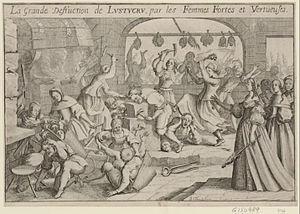
La Grande destruction de Lustucru par les femmes fortes et vertueuses. Estampe de Sébastien Leclerc (1637-1714). ""Ceci est une espèce de réparation que Le Clerc se crut obligé de faire aux dames qu'il avait comme insulté dans l'estampe qu'on vient de décrire [(A l'enseigne tout est bon. Céans
Lustucru ou le père Lustucru est un personnage satirique imaginaire probablement apparu au début du XVIIᵉ siècle, en tant que médecin et également forgeron chargé de « reformer » la tête des femmes, à l'aide de ses outils de forgeron, pour les guérir de prétendus maux, en raison de certaines déviances de leur caractère. Cela apparaît donc rétrospectivement comme une tentative de revanche « sexiste », de la part d'hommes inquiets de certaines initiatives féminines d'émancipation à l'époque.